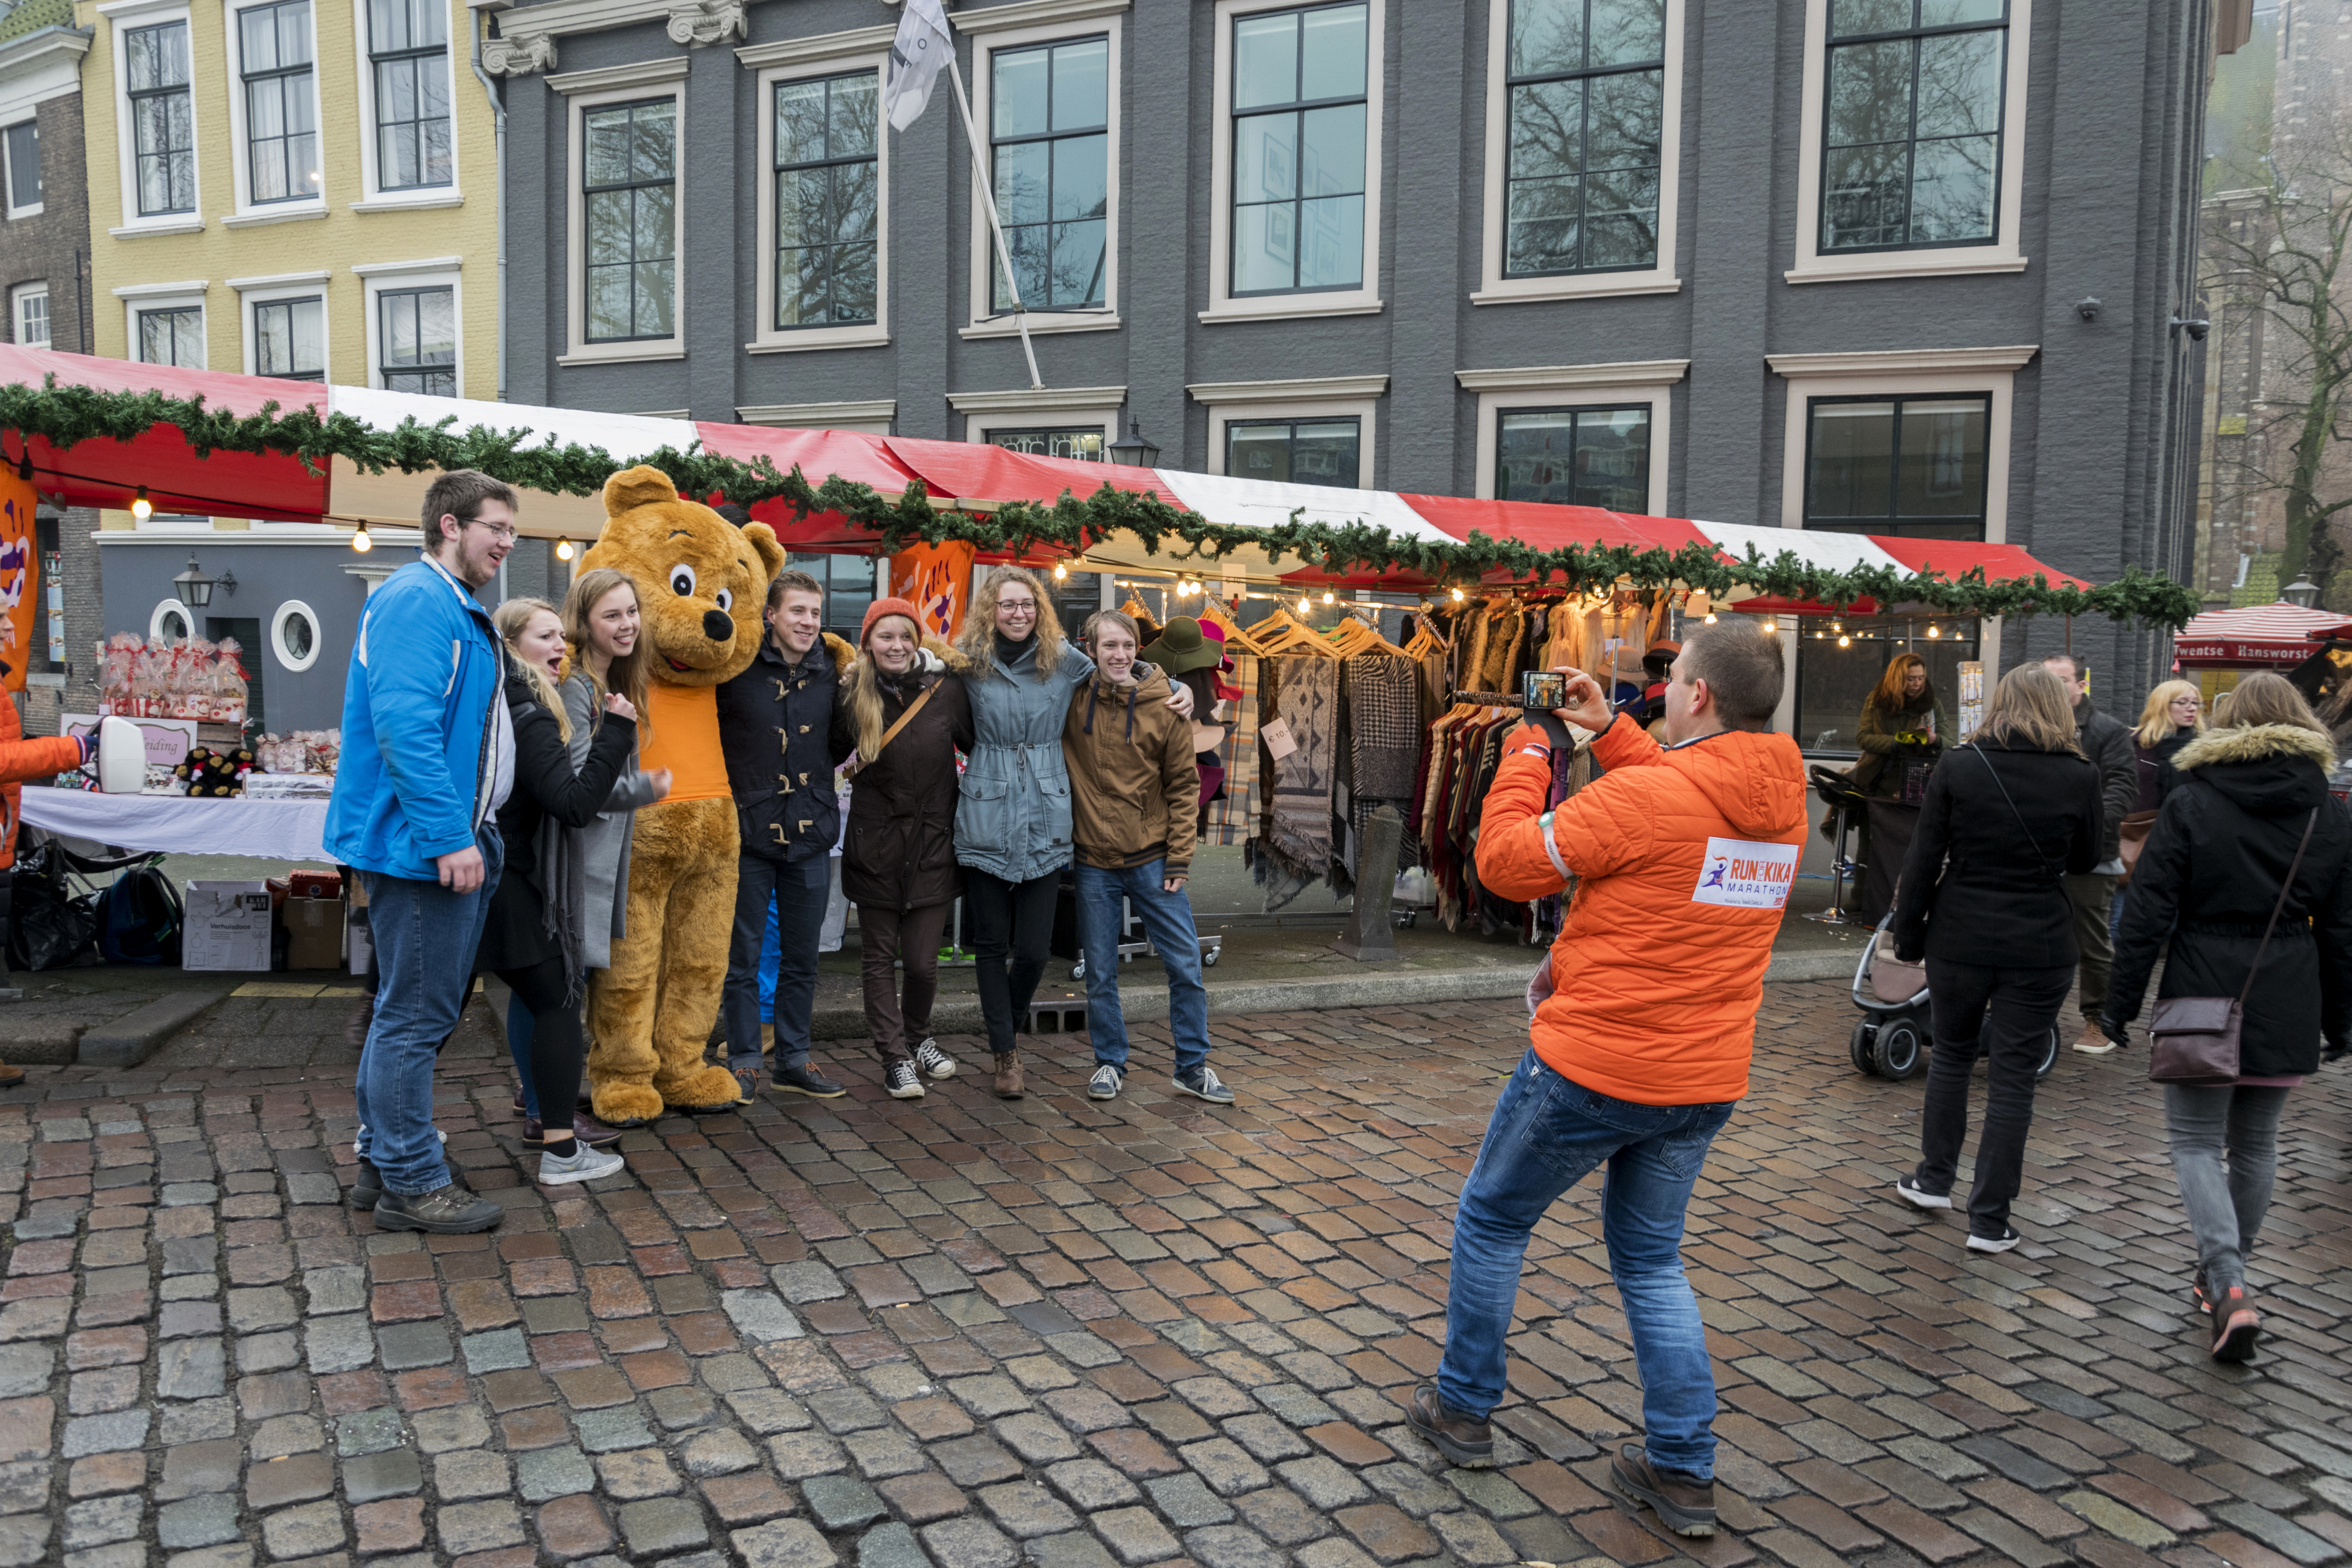
pedestrian, street, crowd, transport, vehicle, nikon, tourism, public transport, nederland, netherlands, paulvandevelde, pdvandevelde, padagudaloma, dordrecht, kerstmarkt, kika, kinderkankerfonds, kinderkanker, nederlandinfotos